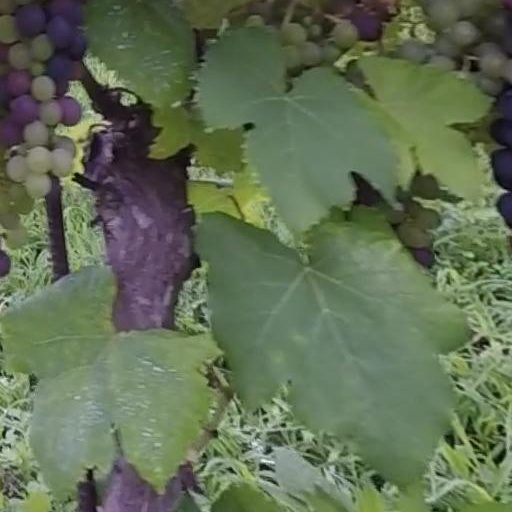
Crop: grape